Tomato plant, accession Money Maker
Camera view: horizontal (90 deg, fisheye); turntable rotation: 120 degrees
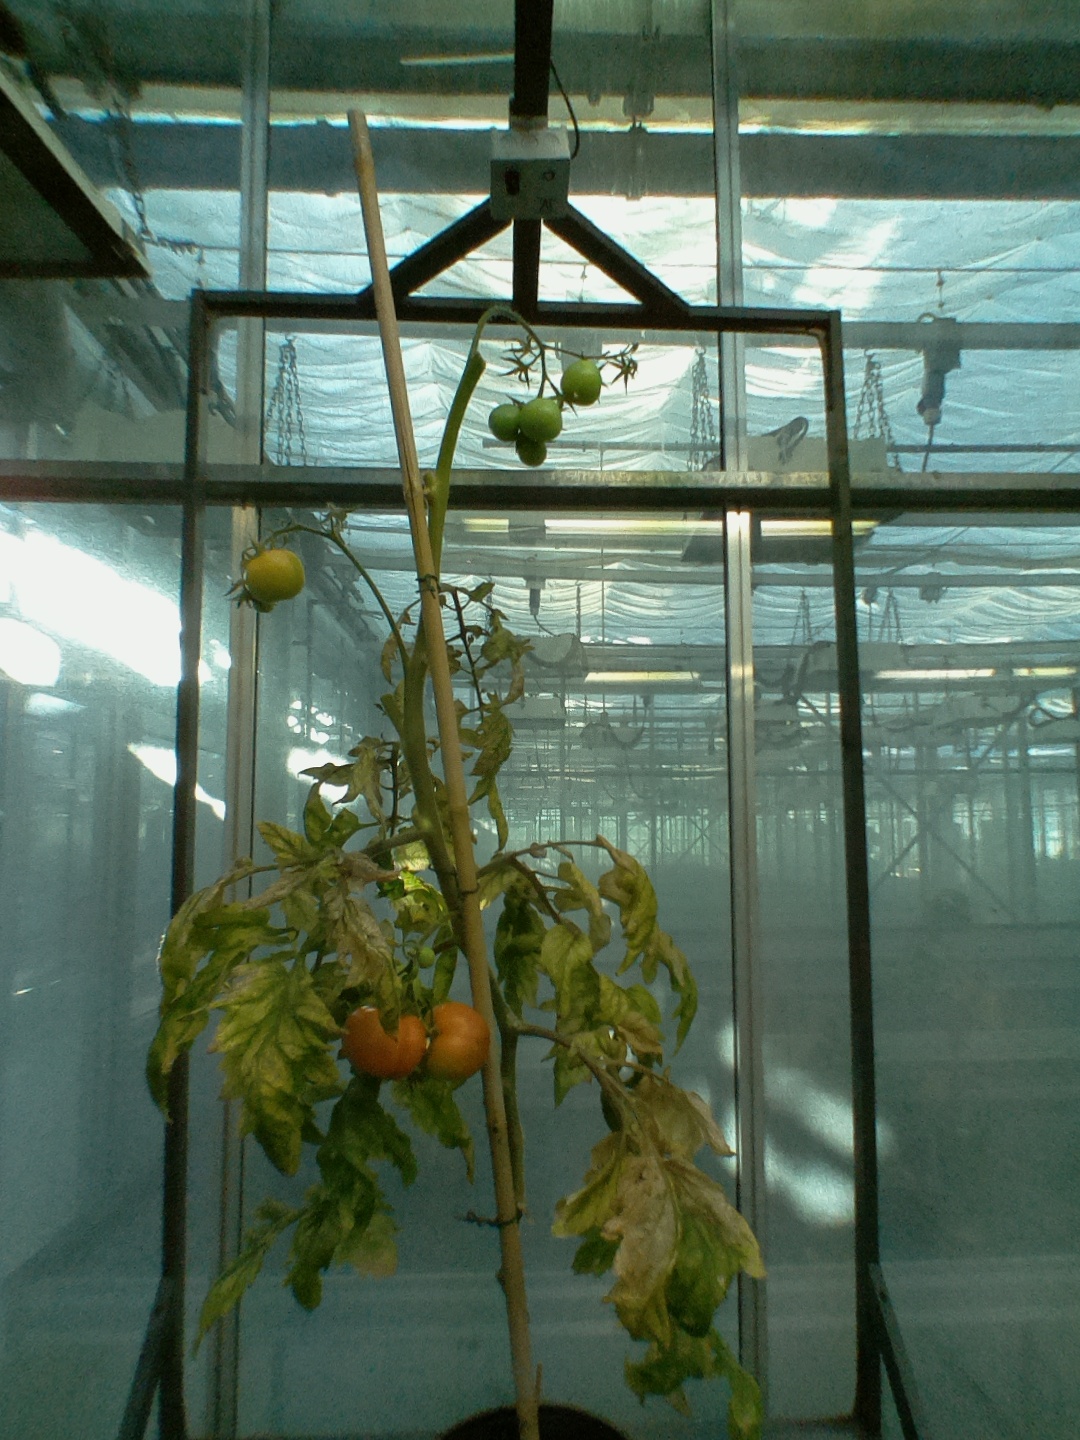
BBCH growth stage 82: 20%-30% of fruits show typical fully ripe color